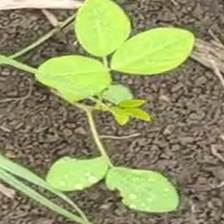
Weed species: Asian_Pigeonwings_(Clitoria Ternatea)